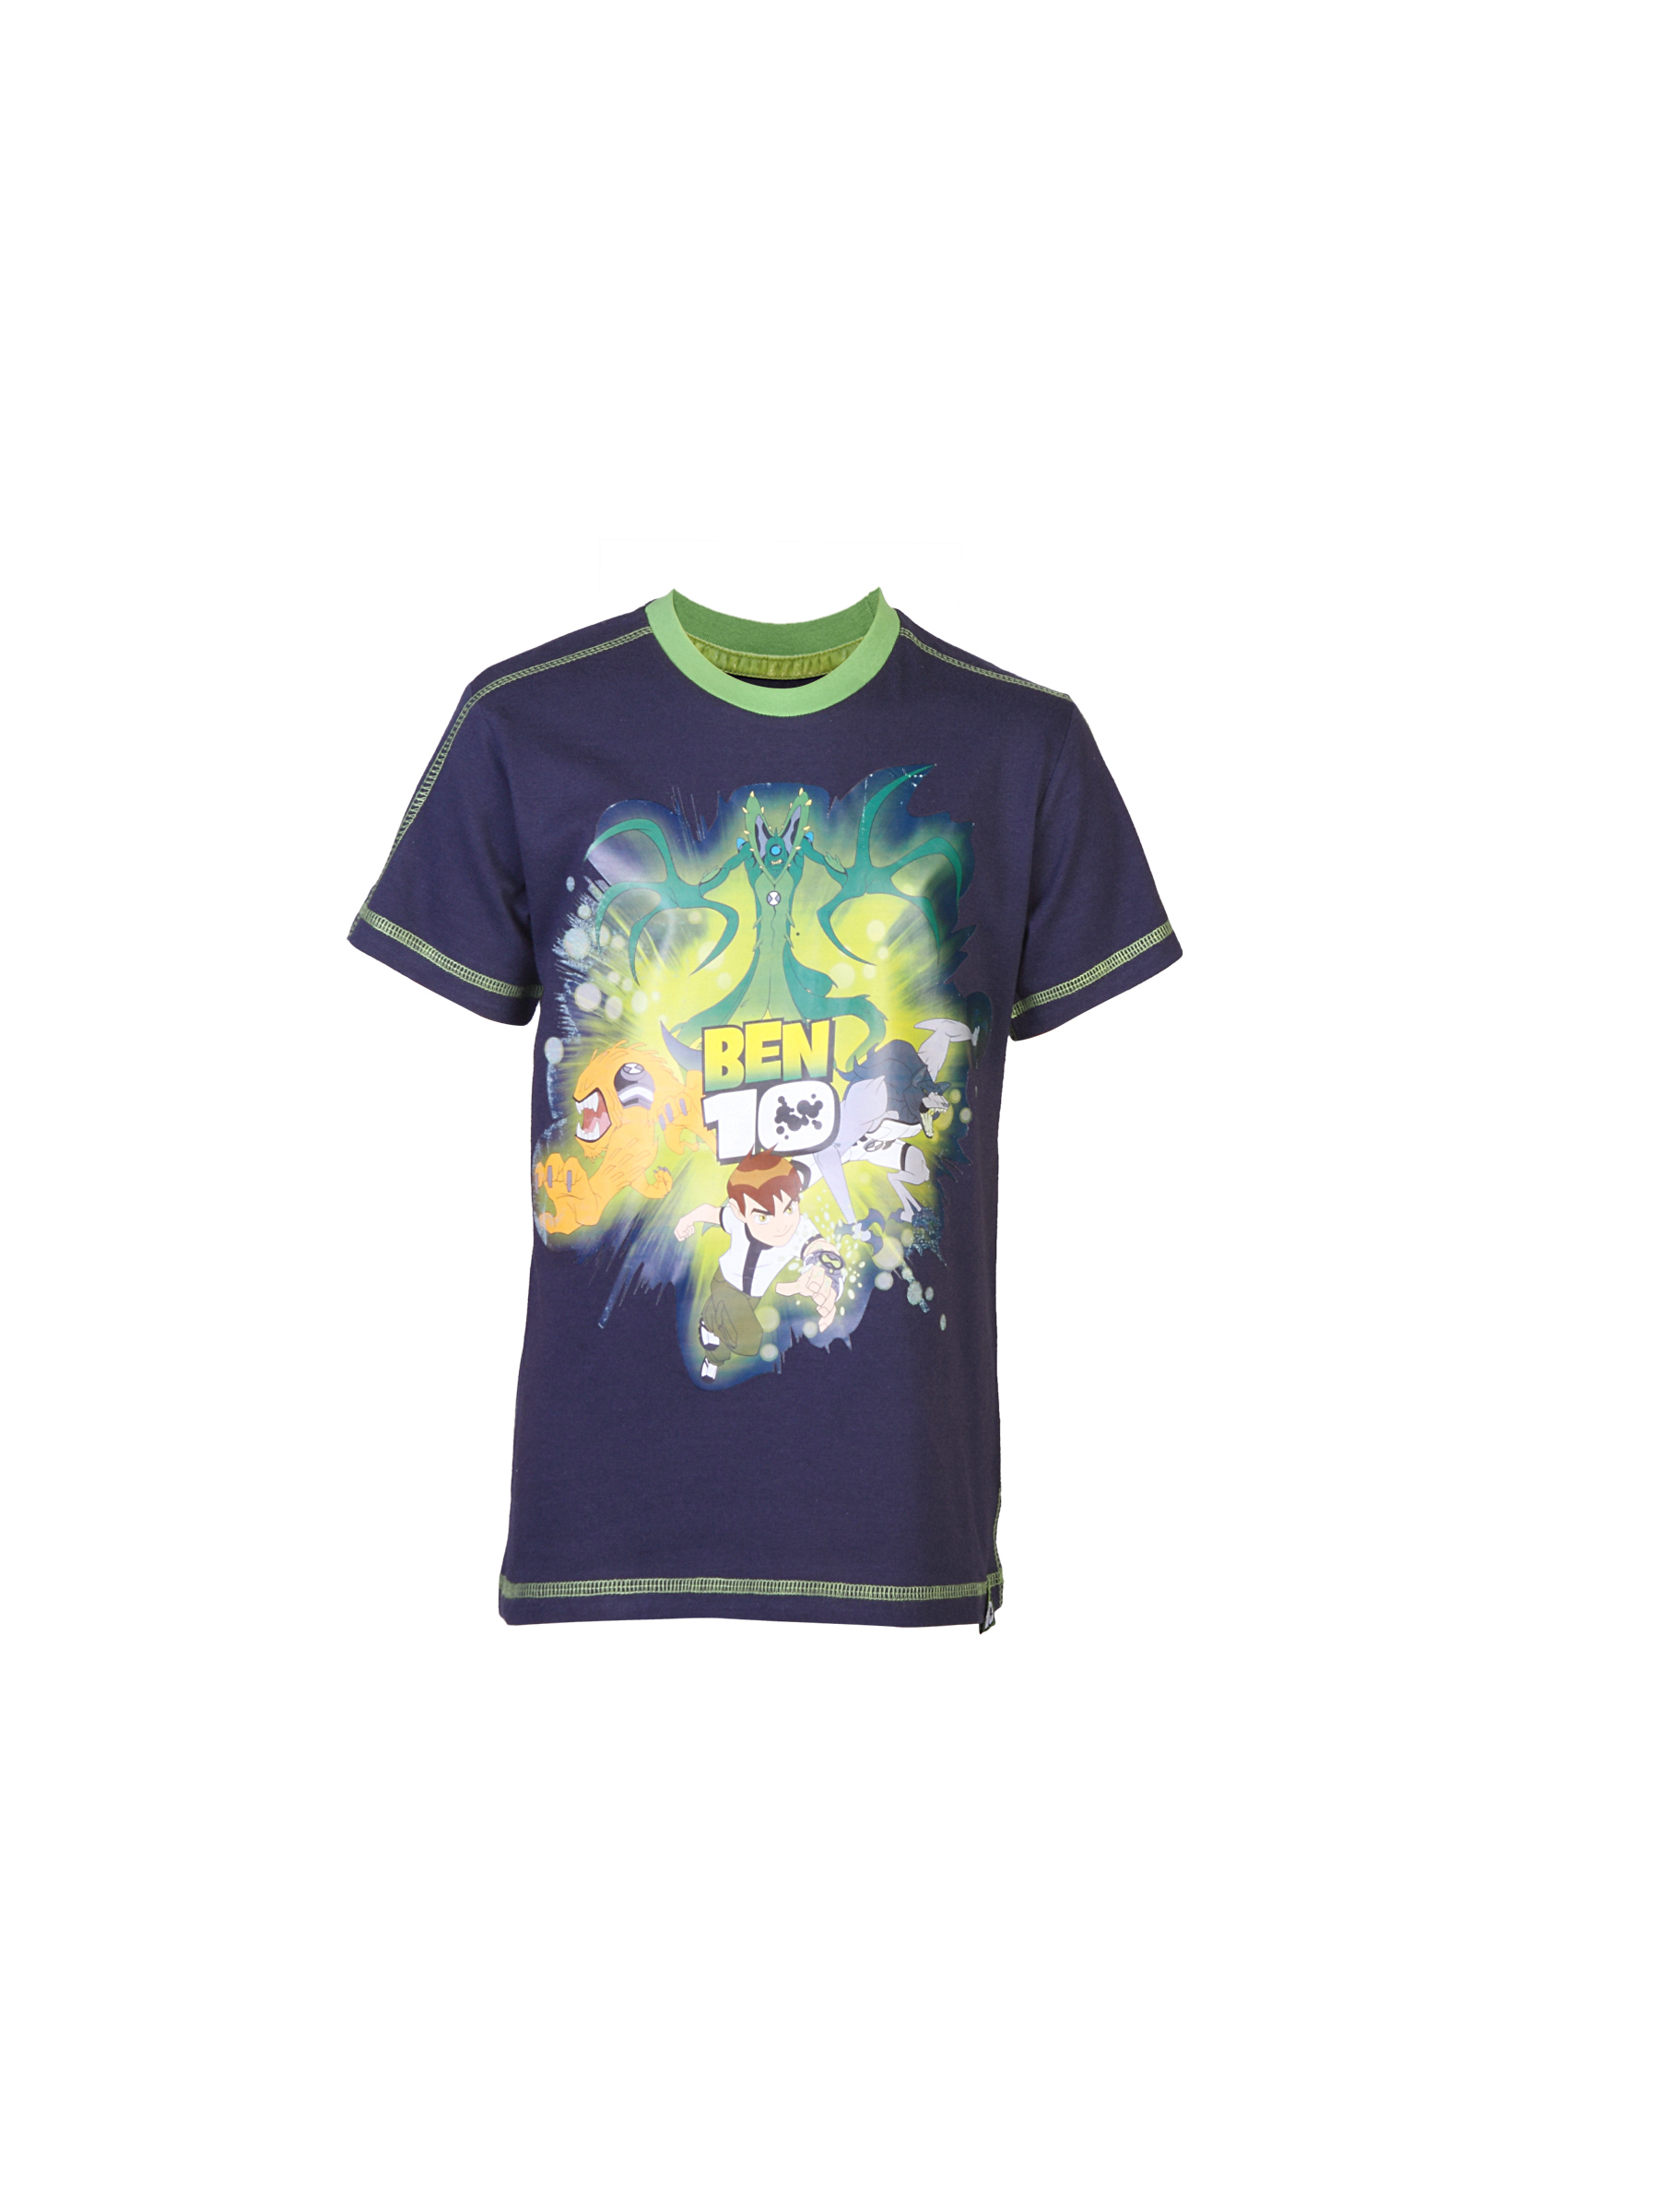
Ben 10 Boys Navy Blue T-shirt
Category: Apparel / Topwear / Tshirts
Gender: Boys
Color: Navy Blue
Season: Summer 2012
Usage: Casual